Universal Esperanto Association

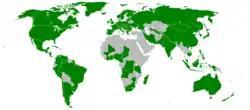
Countries that joined the UEA are shown in green.

The original UEA was purely based on individual membership. The members in a given locality, e.g. a town, were supposed to have UEA member conventions and elect a "delegito" (plural "delegitoj"), a delegate. The delegate was tasked with collecting membership fees and sending them to the Geneva headquarters, and was expected to represent the other local members on the international level. The totality of delegates held referendums, and they elected the "Komitato."